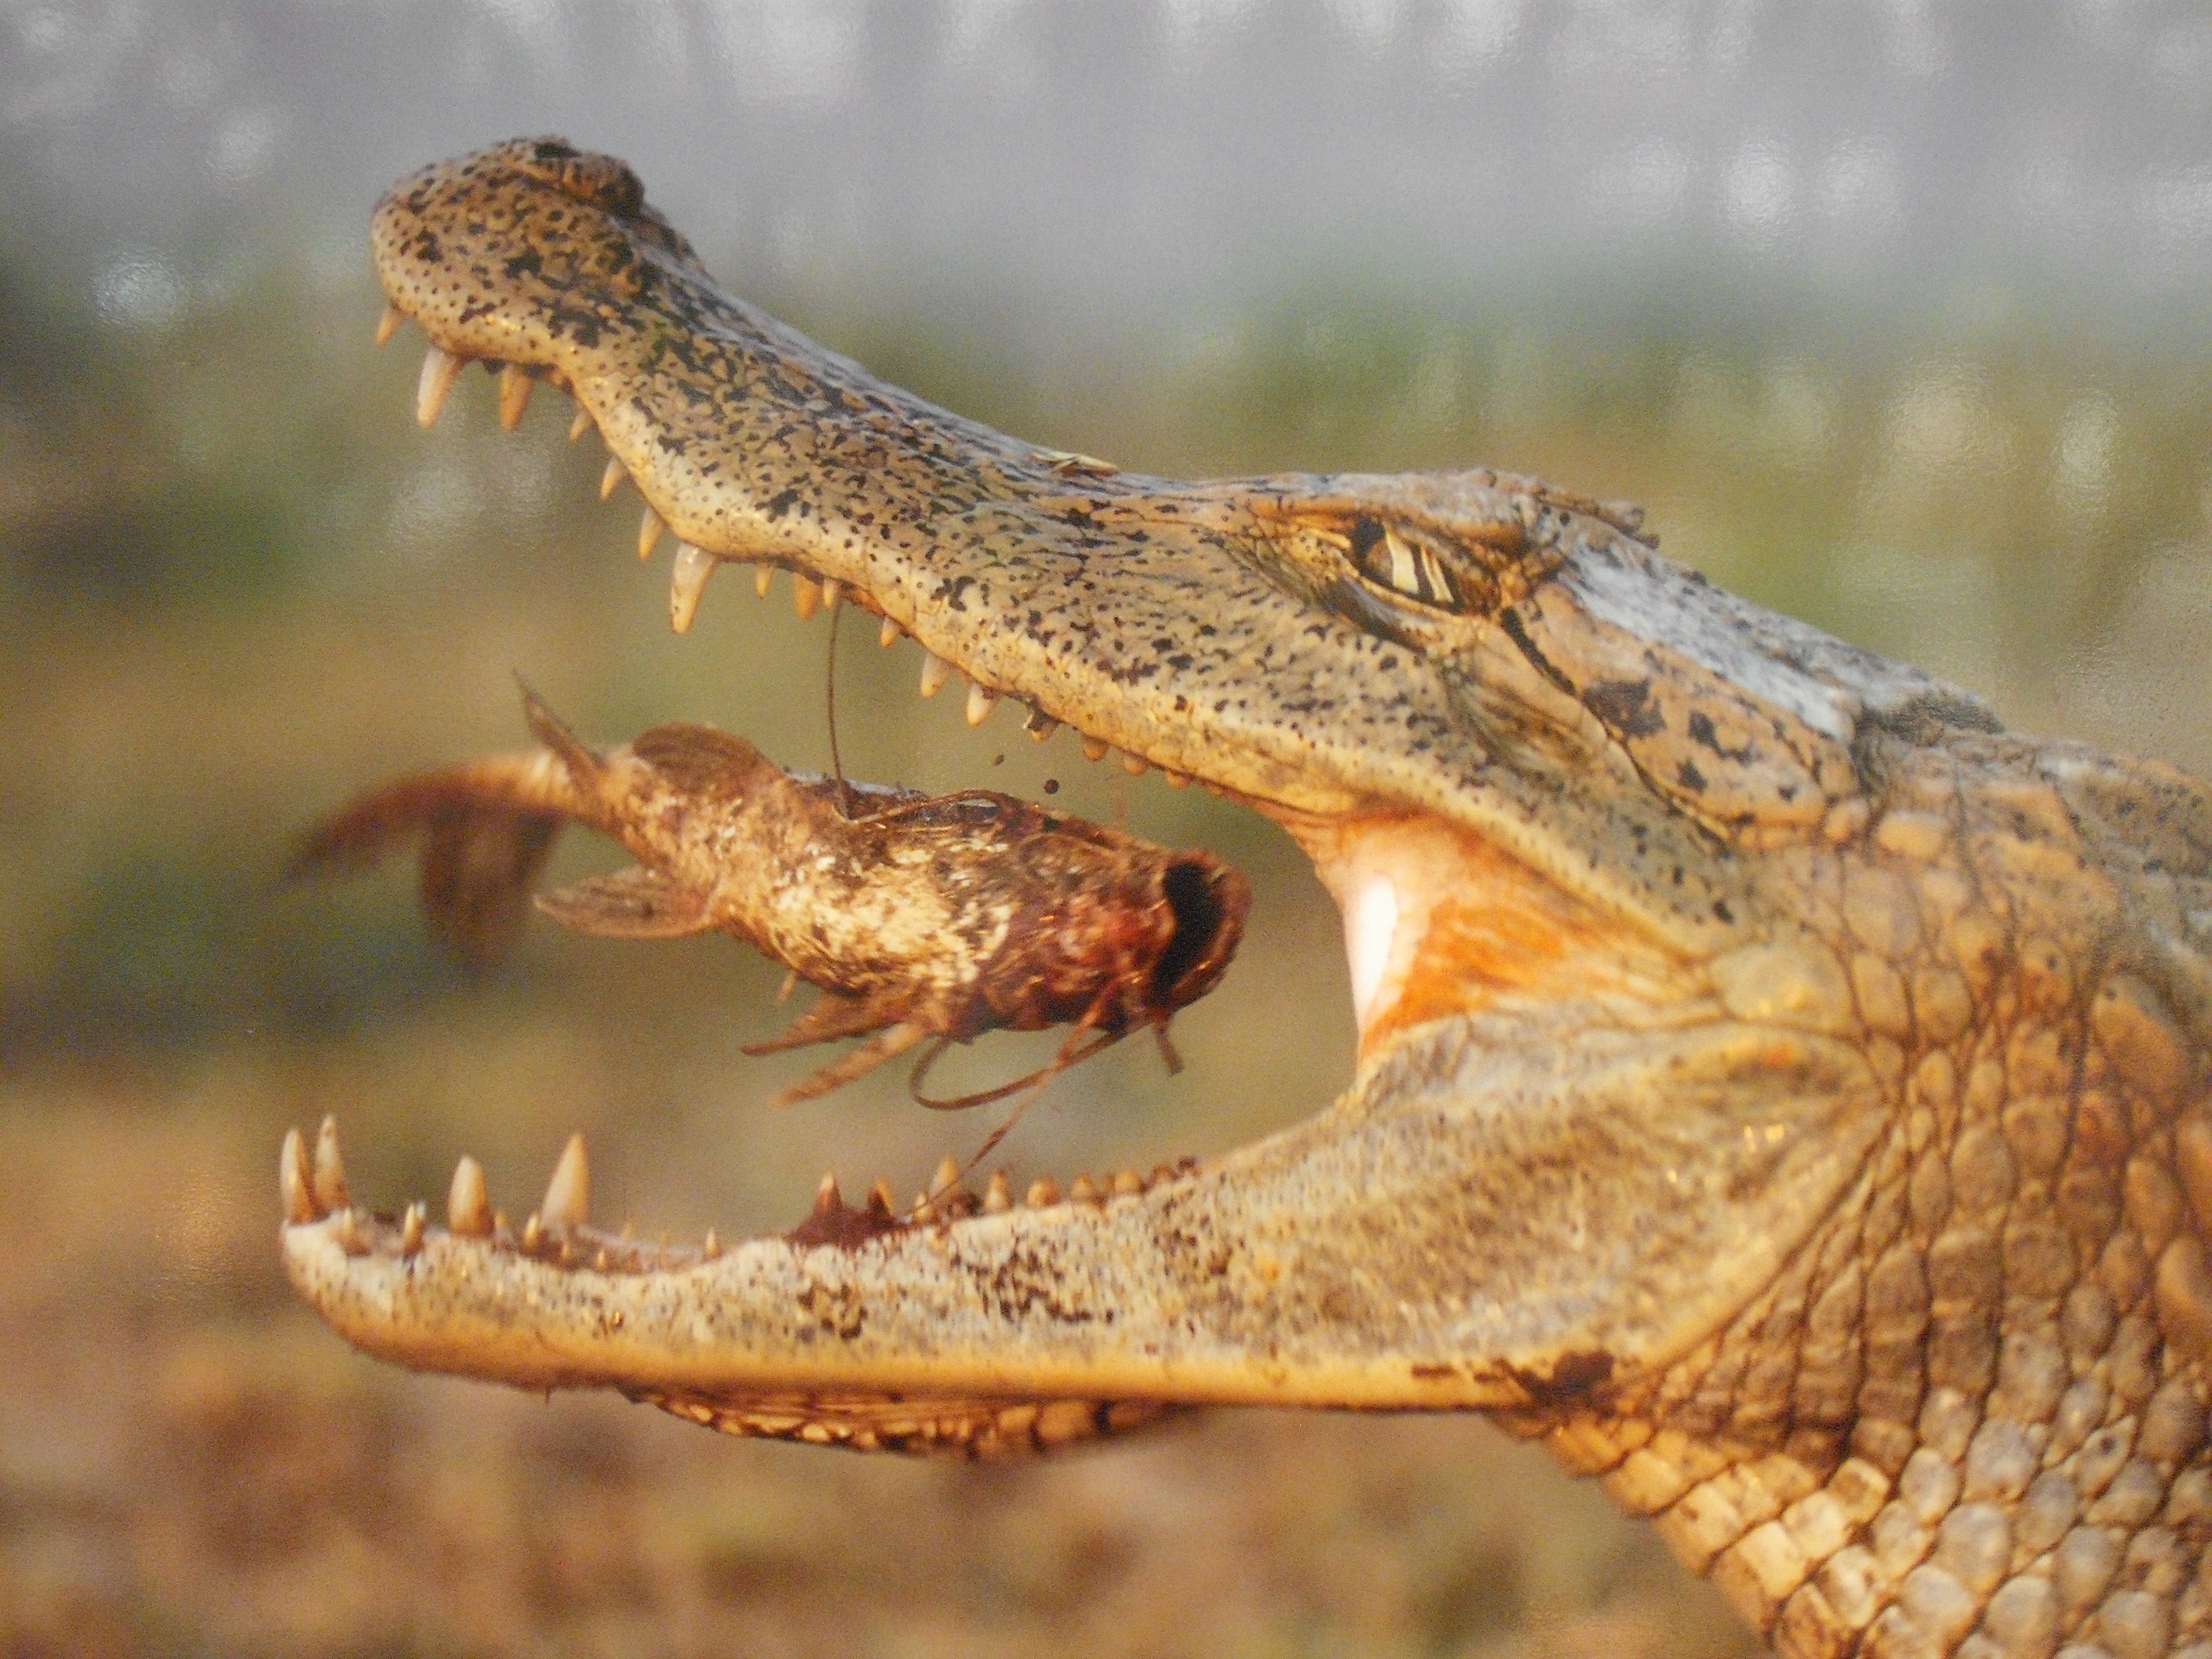
animal, wildlife, reptile, fauna, crocodile, close up, alligator, vertebrate, eaten, macro photography, agamidae, crocodilia, american alligator, nile crocodile